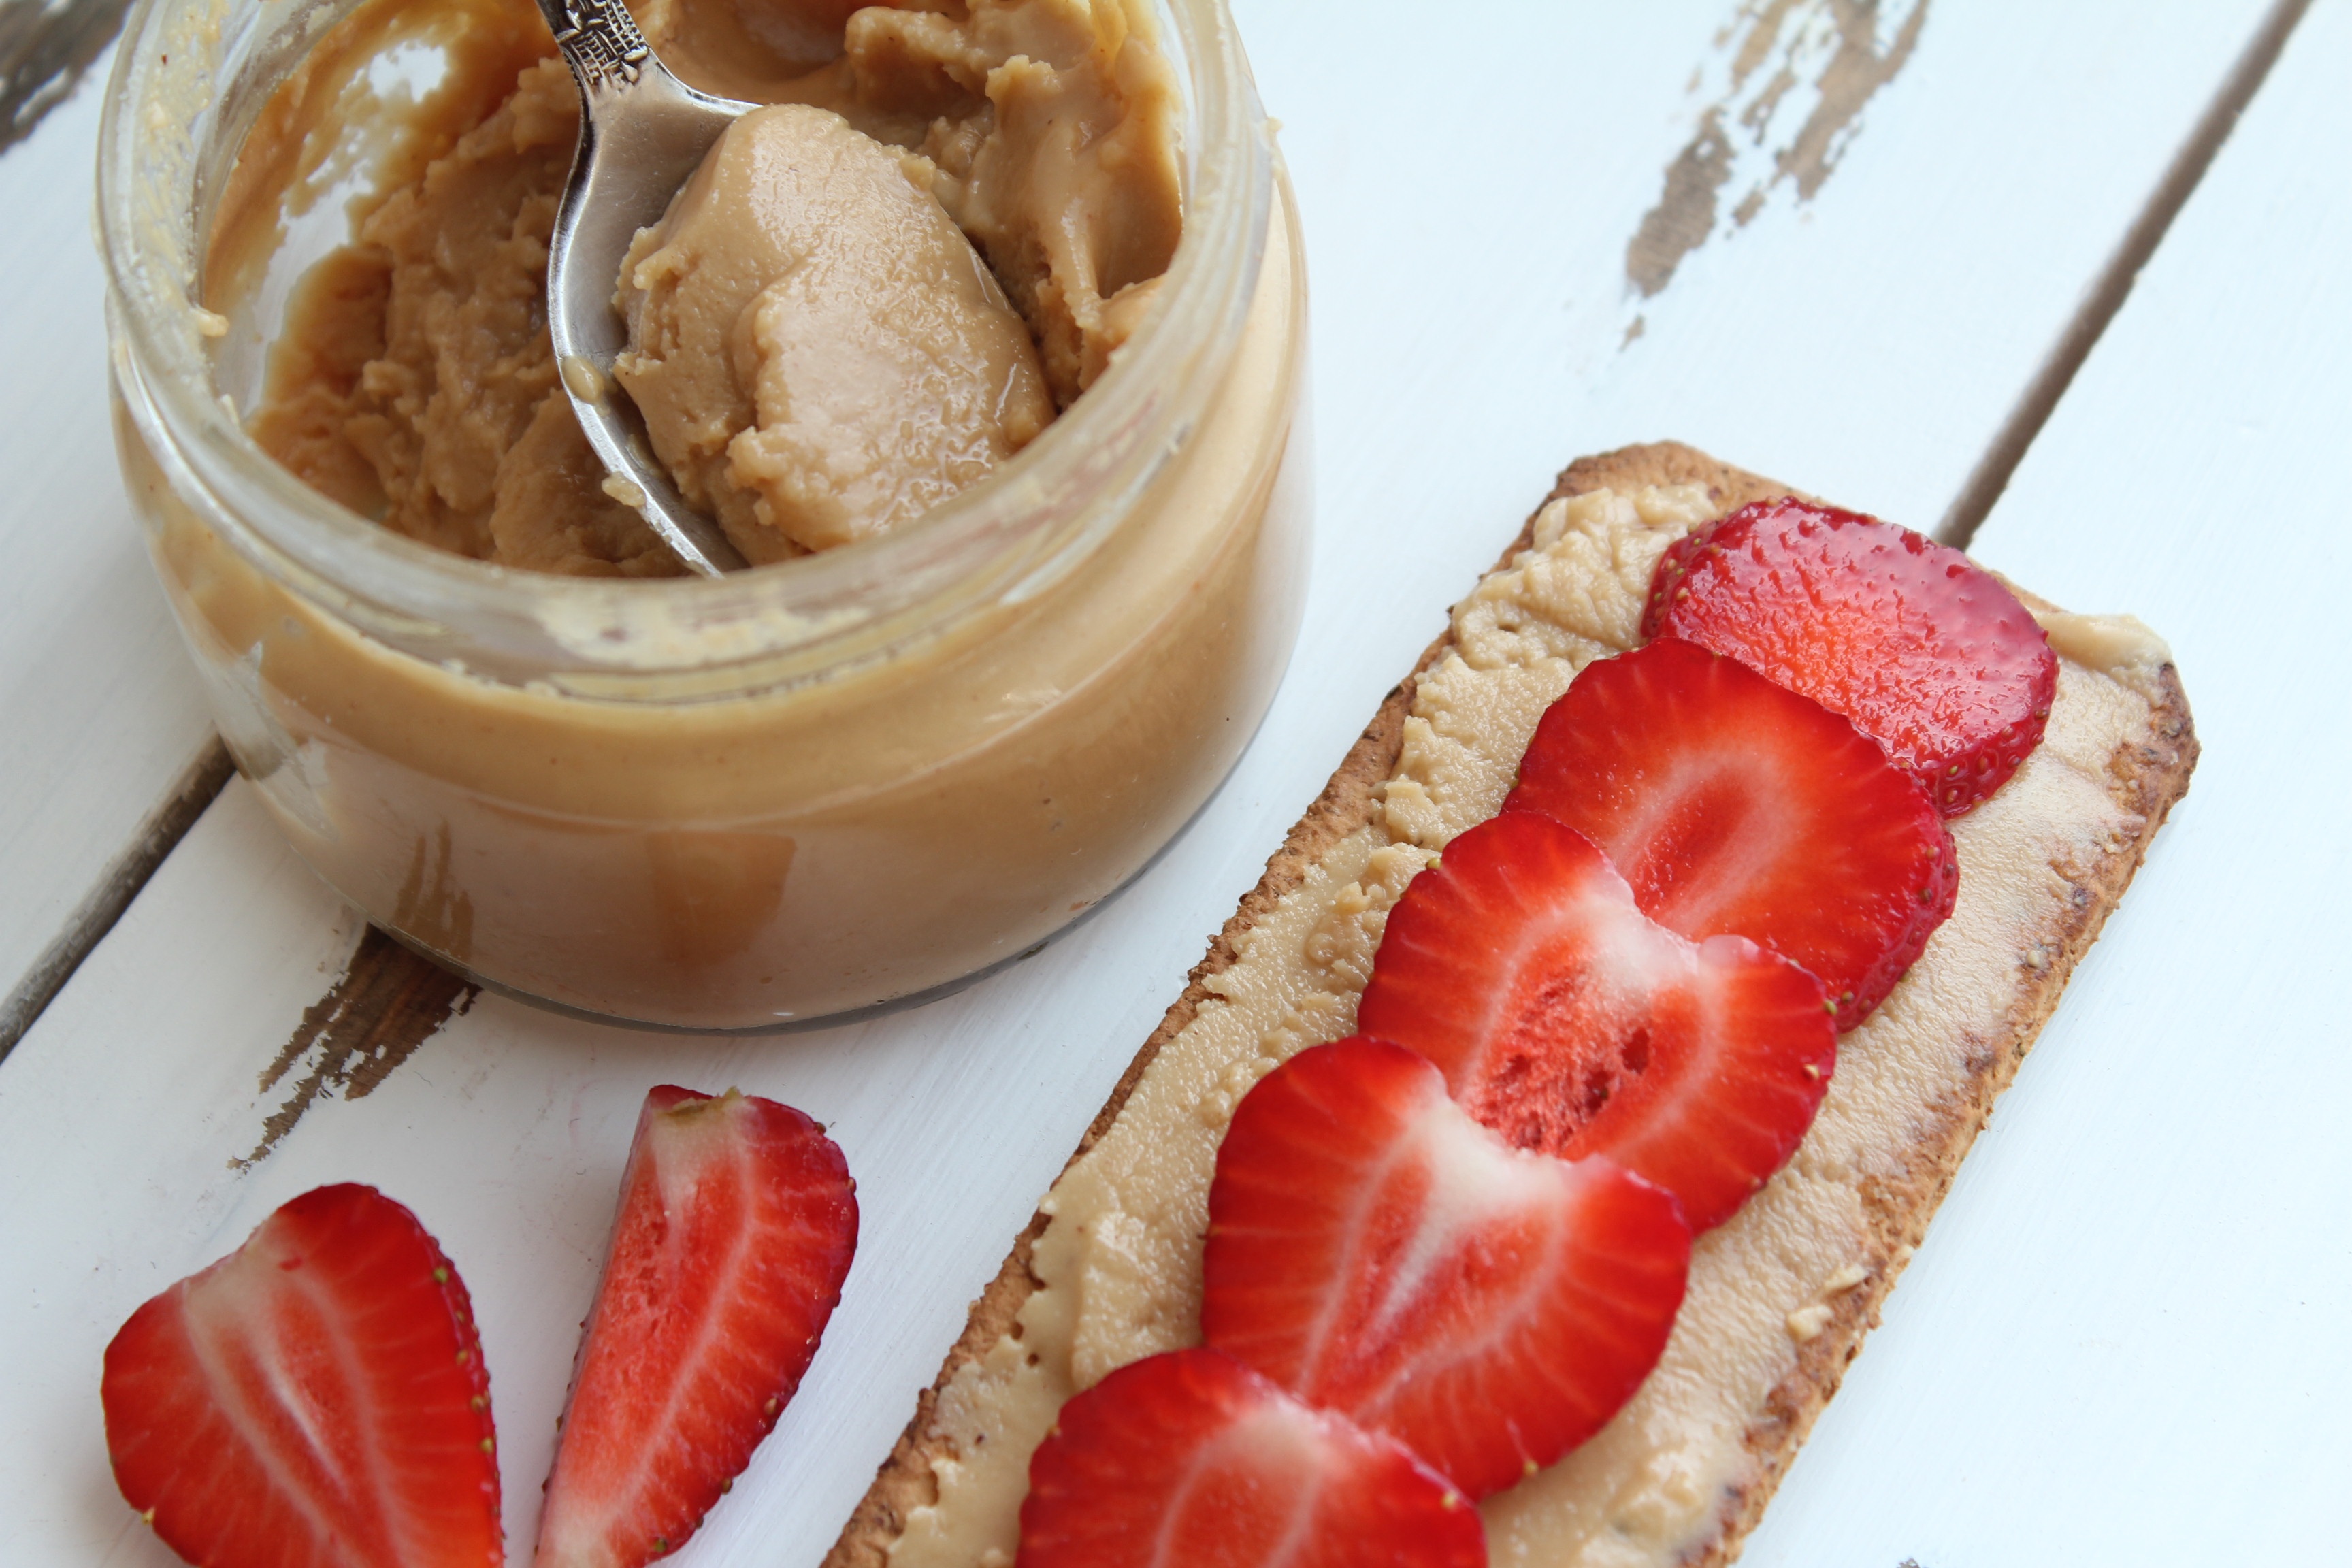
plant, fruit, dish, meal, food, produce, breakfast, snack, dessert, cuisine, strawberry, oil, peanuts, flavor, peanut butter